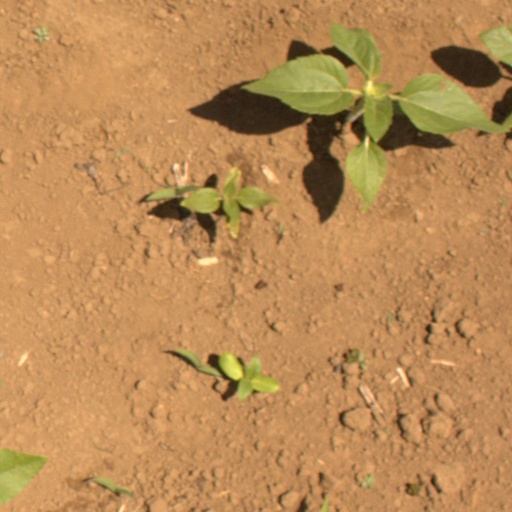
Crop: Jerusalem artichoke